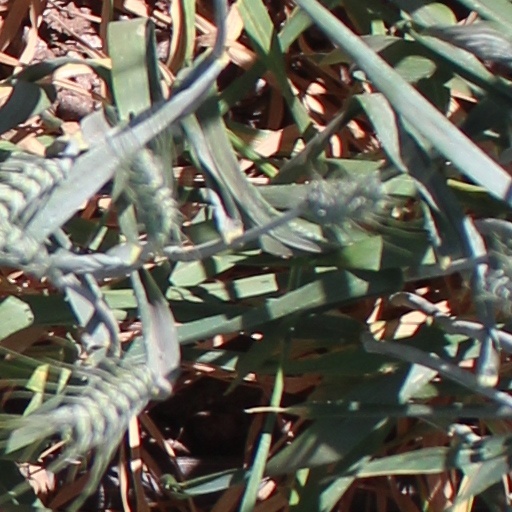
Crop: wheat